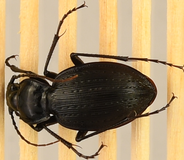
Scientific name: Carabus goryi
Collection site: Mountain Lake Biological Station NEON (MLBS), plot MLBS_002